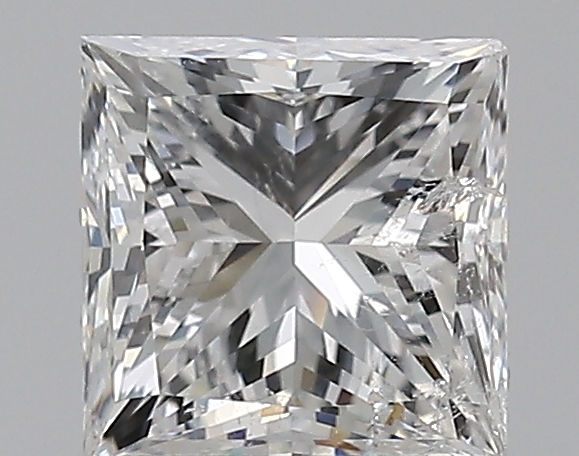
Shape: princess
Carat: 1
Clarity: SI2
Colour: F
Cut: VG
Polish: EX
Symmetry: G
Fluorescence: N
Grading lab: HRD
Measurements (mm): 5.38 x 5.32 x 4.02